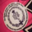
Label: plate